Catholic Church in Ireland

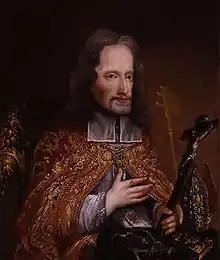
St. Oliver Plunkett, Primate of All Ireland was executed by the English during the "Popish Plot" affair.

Crusading military orders, such as the Knights Templar and Knights Hospitaller had a presence in Ireland, mostly, though not exclusively, in the Norman areas. The Templars had their Principal at Clontarf Castle until their suppression in 1308 and received land grants from various patrons; from the de Laceys, Butlers, Taffes, FitzGeralds and even O'Mores. Their Master in Ireland was part of the administration of the Lordship of Ireland. The Hospitallers (later known as the Knights of Malta) had their Priory at Kilmainham and various preceptories in Ireland. They took over Templar properties and continued throughout the Medieval period. During the 13th century, the mendicant orders began to operate within Ireland and 89 friaries were established during this period. The first of these to arrive were the Order of Preachers (also known as the Dominicans), they first established a branch at Dublin in 1224, shortly followed by one at Drogheda the same year, before spreading further. Prominent examples of Dominican establishments from this era are Black Abbey in Kilkenny and Sligo Abbey. Their biggest rivals, the Order of Friars Minor (also known as the Franciscans) arrived at around the same time, either 1224 or 1226, with their first establishment at Youghal. The Ennis Friary and Roscrea Friary in Thomond founded by the O'Briens are other prominent Franciscan examples. The Carmelites arrived next in 1271, followed by the Augustinians. Within these orders, as demonstrated by the Franciscans in particular, there was often a strong ethnic conflict between the native Irish Gaels and the Normans.